Calicut–Portuguese conflicts

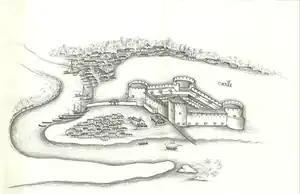
Chale fortress

Afonso de Albuquerque succeeded Dom Francisco as governor of India on November 5, 1509, after the Marshal of Portugal arrived from Portugal with a fleet of 14 ships, and Dom Francisco left for Lisbon, though he'd perish along the way.